Pomerol AOC

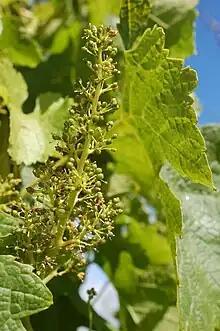
Merlot is highly prone to "coulure" where the flowers of the vine fail to get pollinated and develop into berries which can create difficulties in Pomerol if the weather is wet during flowering.

The Pomerol region, and its northern border, the Barbanne river was historically considered the frontier boundary between the north where people spoke the Langues d'oïl and the south where they spoke the Langue d'oc. Though it is difficult to pinpoint exactly when grapes were first planted in the Pomerol region there is enough evidence to show that viticulture was present in the area during the time of the Romans. Similarly there is uncertainty as to the origins of the name "Pomerol", although there is some speculation that it stems from the Latin word "poma" which refers to a fruit bearing seeds and is the origin of the French word "pomme", meaning apple. This theory is supported by the region's long history of polyculture with many other crops, particularly fruits and grains, being cultivated in the area long before viticulture became a primary focus.